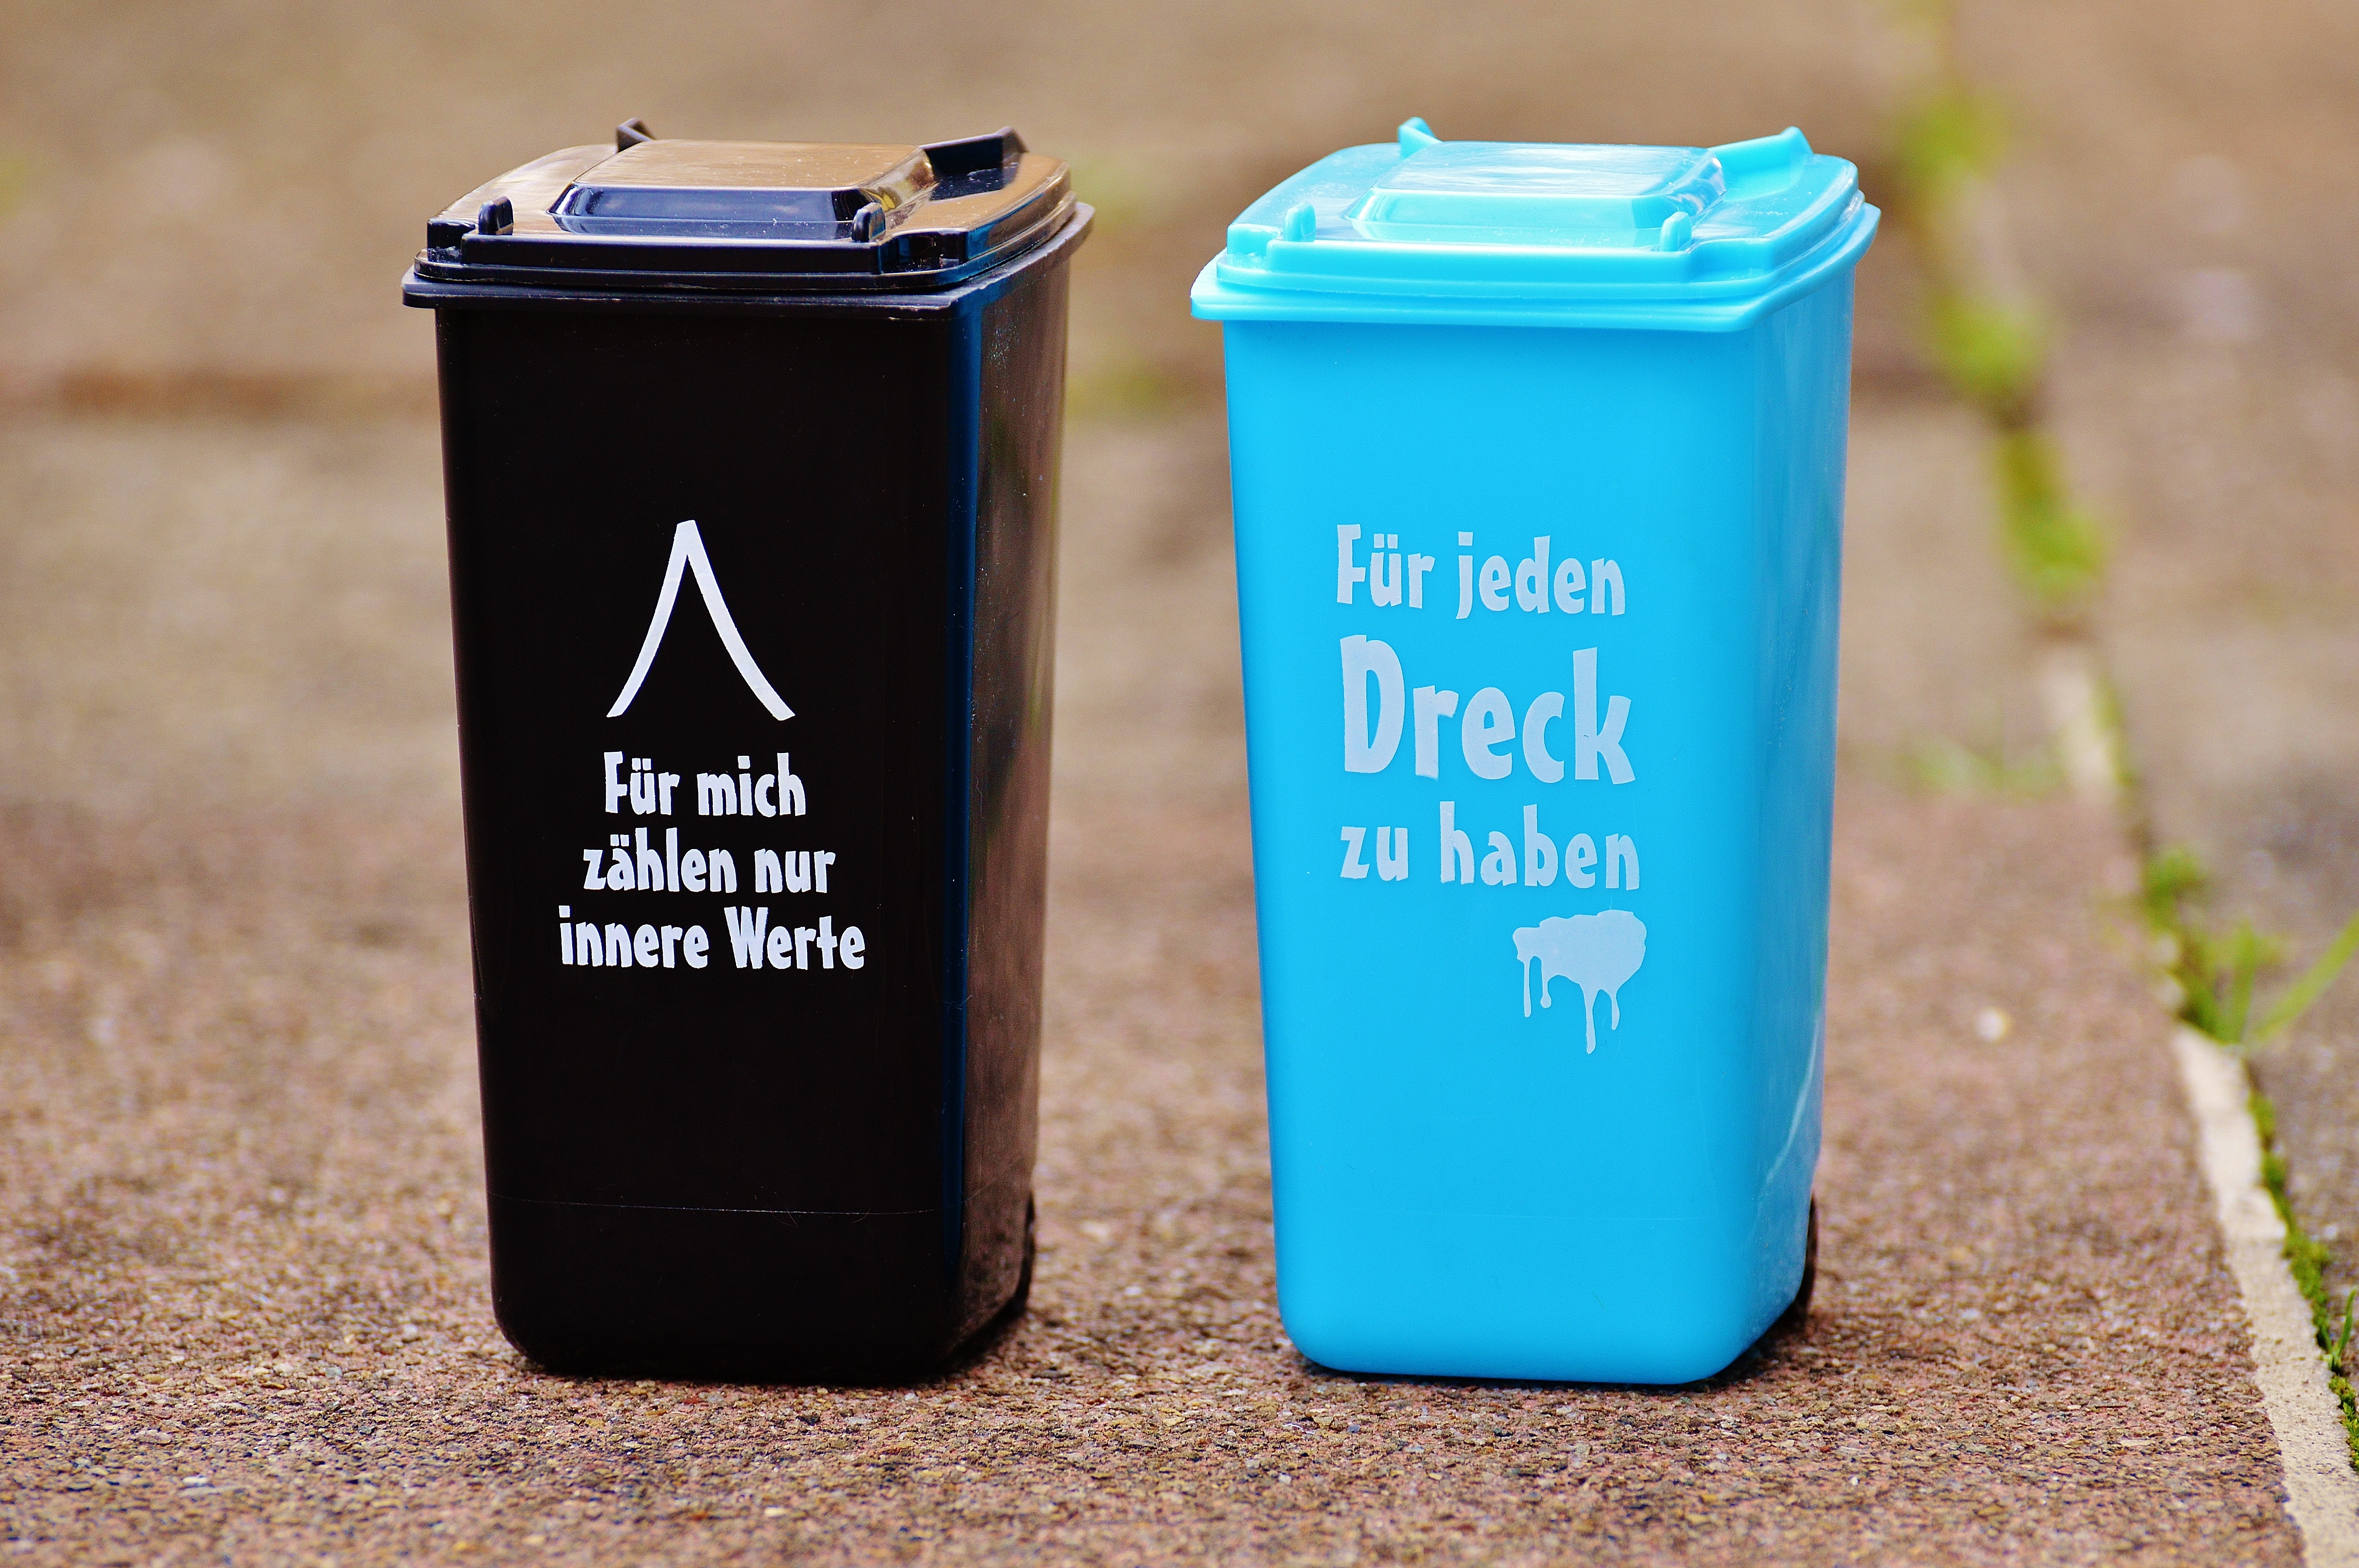
blue, black, bucket, litter, funny, dustbin, saying, ton, garbage can, waste container, waste containment